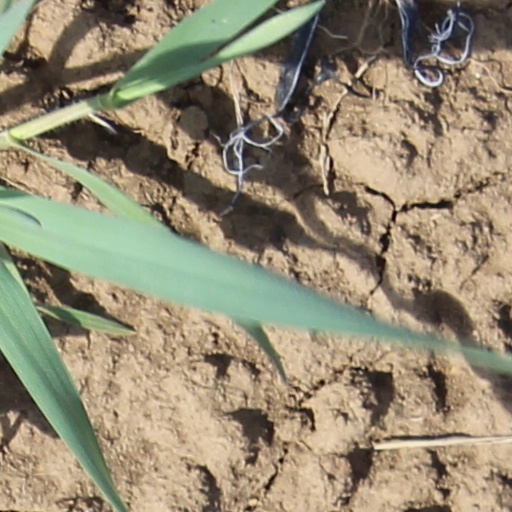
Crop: wheat